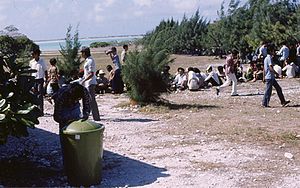
Wake Island / Historie / Vietnamkrigsflygtninge og Operation New Life
Vietnamesiske flygtninge på Wake Island afventer genbosættelsesforarbejdning ved US immigration and naturalization service personale i maj 1975.
Wake Island er en atol i Stillehavet cirka 3400 km vest for Hawaii. Territoriet har tidligere været kaldt Halcyon Island. Atollen administreres af USA's indenrigsministerium som et uorganiseret, uindlemmet oversøisk territorium og indgår blandt USA's ydre småøer. Territoriet har et totalareal på 7,4 km² og har 150 indbyggere i 2014. Wake Island styres af flyvevåbenet, og alle indbyggere er ansat i enten flyvevåbenet eller hæren. Flyvevåbenet driver en flyvestation og hæren et raketsystem på atollen.